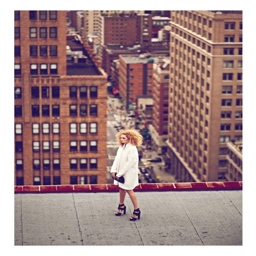
i 'd love to do family photos on top of a building like this with the city in the background .